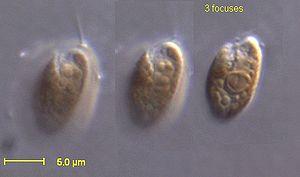
Rhodomonas salina (Cryptophyceae) CCMP souche # 332
Les Cryptophytes sont des organismes vivants unicellulaires, photosynthétiques pour la plupart. Ce petit taxon est relativement homogène et de nombreux caractères lui sont propres.